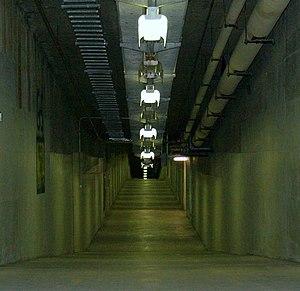
L'Université de Sherbrooke, fondée en 1954, est une université francophone située à Sherbrooke, Québec au Canada, dans la région de l'Estrie. Selon un sondage effectué auprès de 16 955 étudiants universitaires canadiens dont les résultats sont publiés en octobre 2016 dans le magazine Maclean's, l'Université de Sherbrooke est la plus appréciée par ses étudiants parmi les 15 grandes universités canadiennes dotées de facultés de médecine. L'Université se classe au premier rang dans sept des dix thématiques abordées dans ce sondage : l'apprentissage par la pratique, la qualité de son régime coopératif de stages, les autres types de stages offerts, les expériences de travail dans la communauté et ses approches pédagogiques axées sur les aspects pratiques. Les étudiants apprécient aussi la qualité de leurs relations avec le personnel. L'efficacité de l'appareil administratif, la qualité des activités parascolaires et les mesures préventives contre les agressions sexuelles lui permettent aussi de faire bonne figure de ce sondage pancanadien.